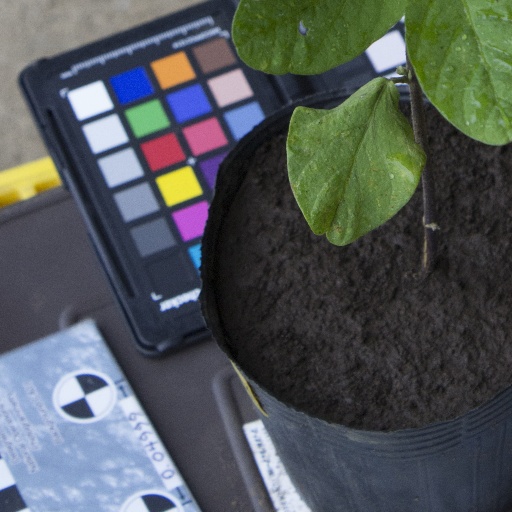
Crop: soybean